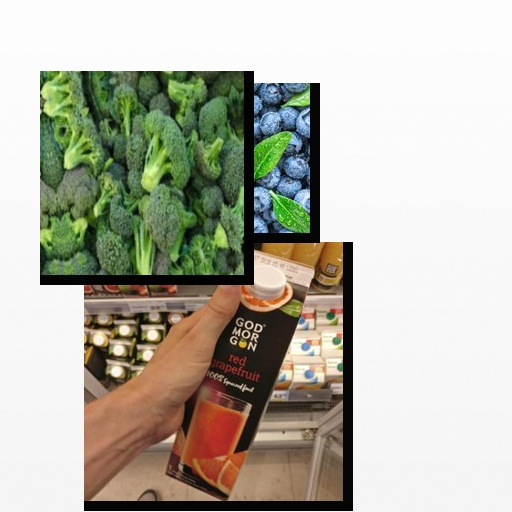
Food items: broccoli, blueberry, red_grapefruit_juice